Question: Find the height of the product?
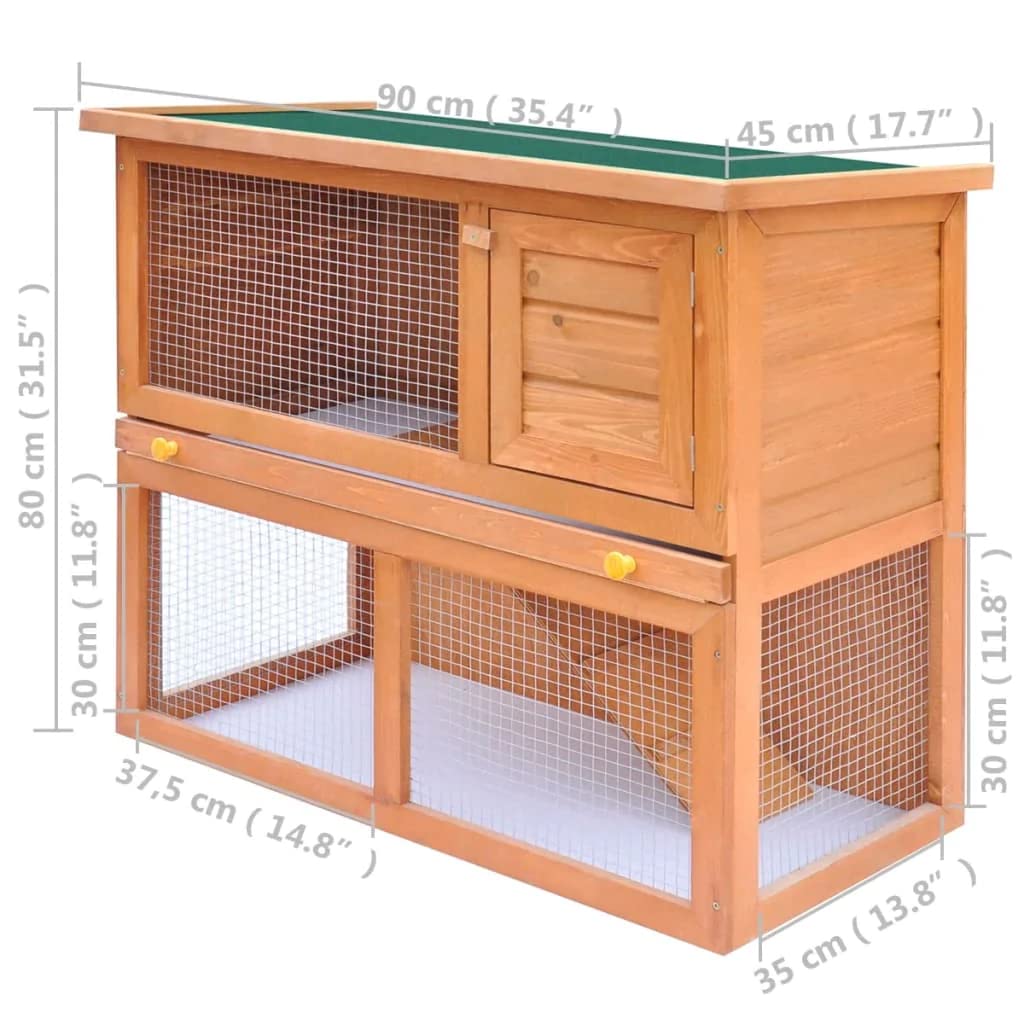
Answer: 80.0 centimetre